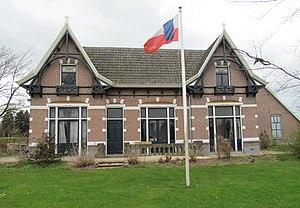
Epse est un village néerlandais situé dans la commune de Lochem, en province de Gueldre. Lors du recensement de 2018, le village compte 2 042 habitants.